Ardennes

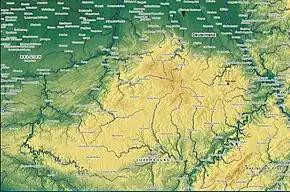
Morphologically connected mountains of Ardennes and Eifel, framed by the rivers Semois, Meuse, Moselle and Rhine. The highest elevation is the Hohe Acht at 746.9 m above sea level. NHN

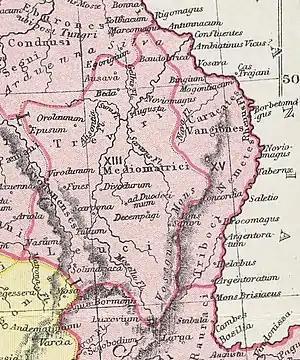
Arduenna silva between Maas und Rhein

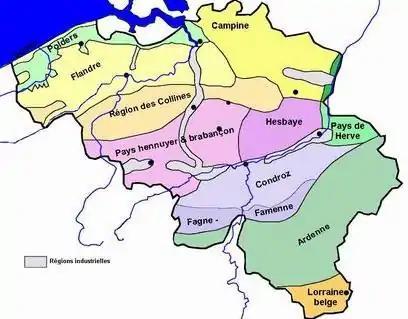
The Ardennes in Belgium

Much of the Ardennes is covered in dense forests, with the hills averaging around in height but rising to over in the boggy moors of the High Fens region of south-eastern Belgium. The region is typified by steep-sided valleys carved by swift-flowing rivers, the most prominent of which is the Meuse. Its most populous cities are Verviers in Belgium and Charleville-Mézières in France, both exceeding 50,000 inhabitants. The Ardennes is otherwise relatively sparsely populated, with few of the towns exceeding 10,000 inhabitants. (Exceptions include Belgium's Eupen and Bastogne.)